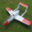
Label: airplane